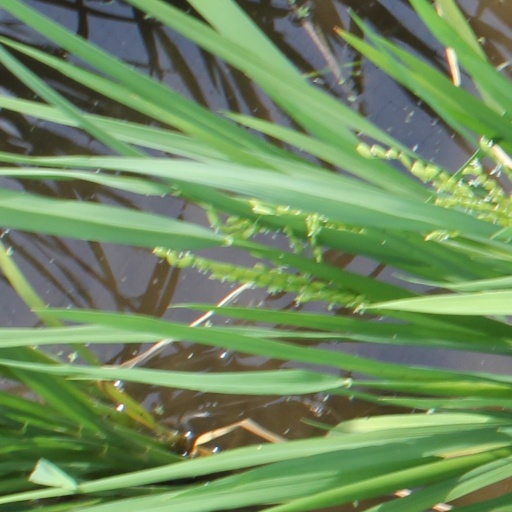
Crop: rice